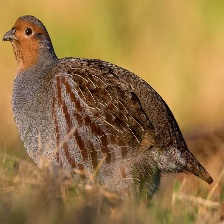
Species: GRAY PARTRIDGE
Scientific name: PERDIX PERDIX
ImageNet parent category: partridge